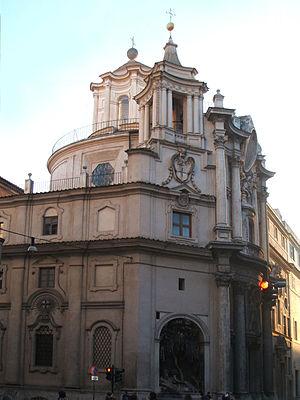
L'église Saint-Charles-aux-Quatre-Fontaines est une église de la Rome baroque, située dans le rione Monti, construite par Francesco Borromini pour un petit couvent d’un ordre espagnol : les Trinitaires Déchaux. Ce fut la première réalisation indépendante de Francesco Borromini.
Louis de la Trinité est un religieux trinitaire déchaussé espagnol, auteur d'un ouvrage de synthèse sur la Mystique au Siècle d'or.